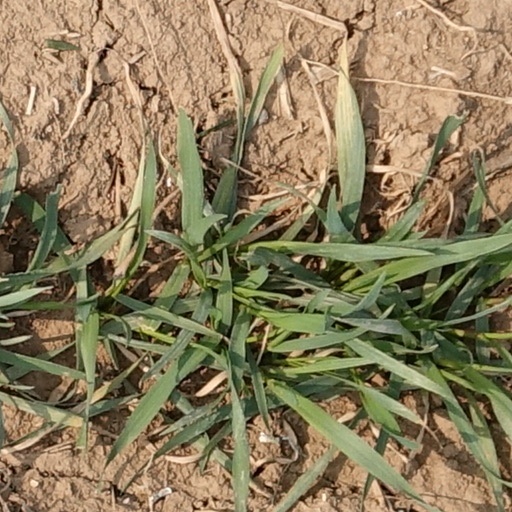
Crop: wheat